Concepción (carrack)

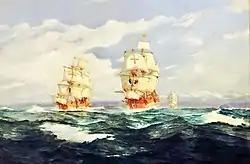
The fleet discovers the Straits of Magellan. Painting by Álvaro Casanova Zenteno, 1925.

The held 90 and cost 228,750 maravedís to construct. Leaving Seville on August 10, 1519, the 's crew consisted of 44 men under Captain Gaspar de Quesada. Juan Sebastián Elcano was its boatswain. Along with the rest of the fleet, sailed through the Straits of Magellan in October and November 1520. João Serrão commanded the ship across the Pacific, and became joint leader of the expedition after Ferdinand Magellan's death during a 1521 raid on Mactan Island, whose leader Lapulapu had refused to convert or pay tribute. When Elcano then joined Duarte Barbosa in refusing to free Magellan's Malay slave Enrique, Enrique convinced the Cebu raja Humabon to massacre the Spanish. However, other sources say that the Cebu raja Humabon decided to poison the Spanish because they did attempt to rape the native women. With too few men and supplies to keep it repaired and manned, and its hull infested by worms, the expedition's new leader João Lopes Carvalho ordered the , the least seaworthy, to be abandoned and burnt. The burning took place on May 2, 1521.